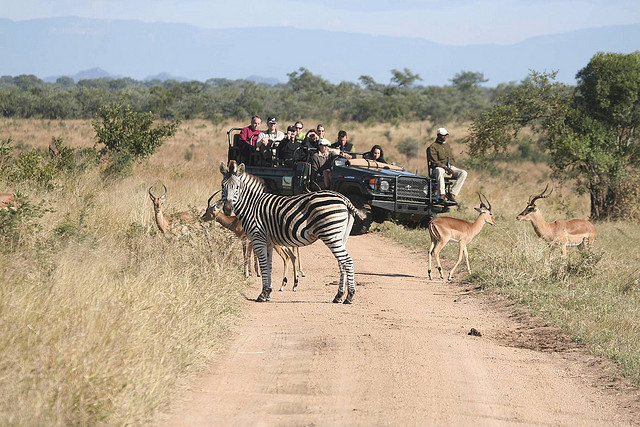
A group of people on a truck are observing animals.